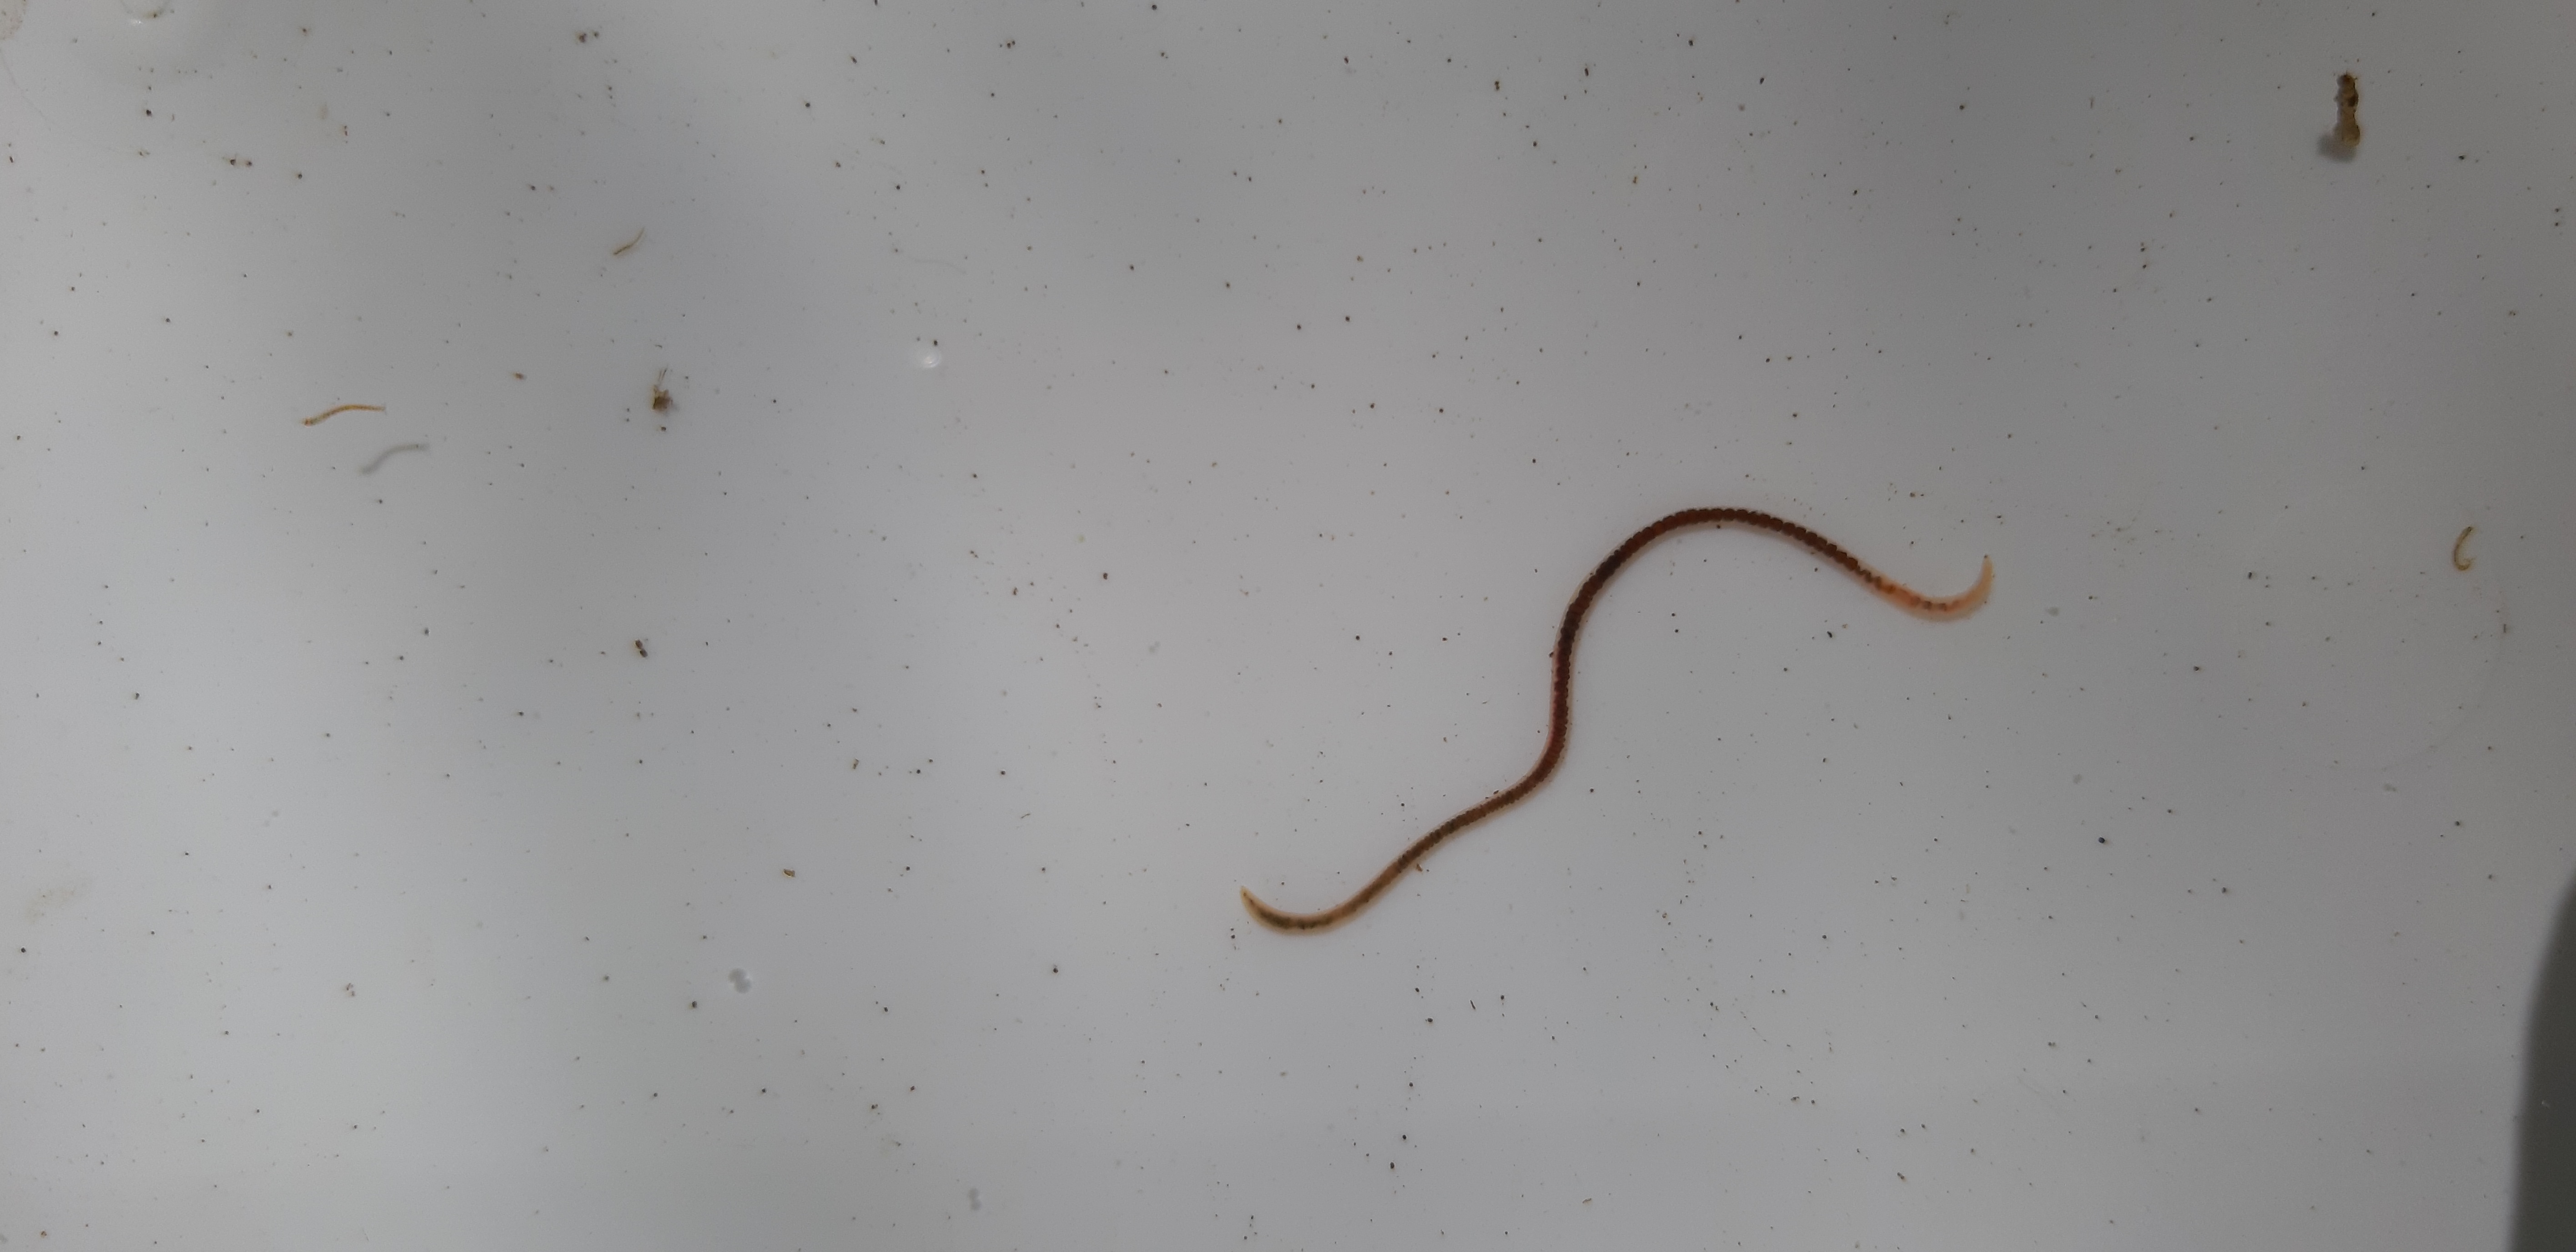
Macroinvertebrate group: worms